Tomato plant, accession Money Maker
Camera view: vertical (180 deg); turntable rotation: 180 degrees
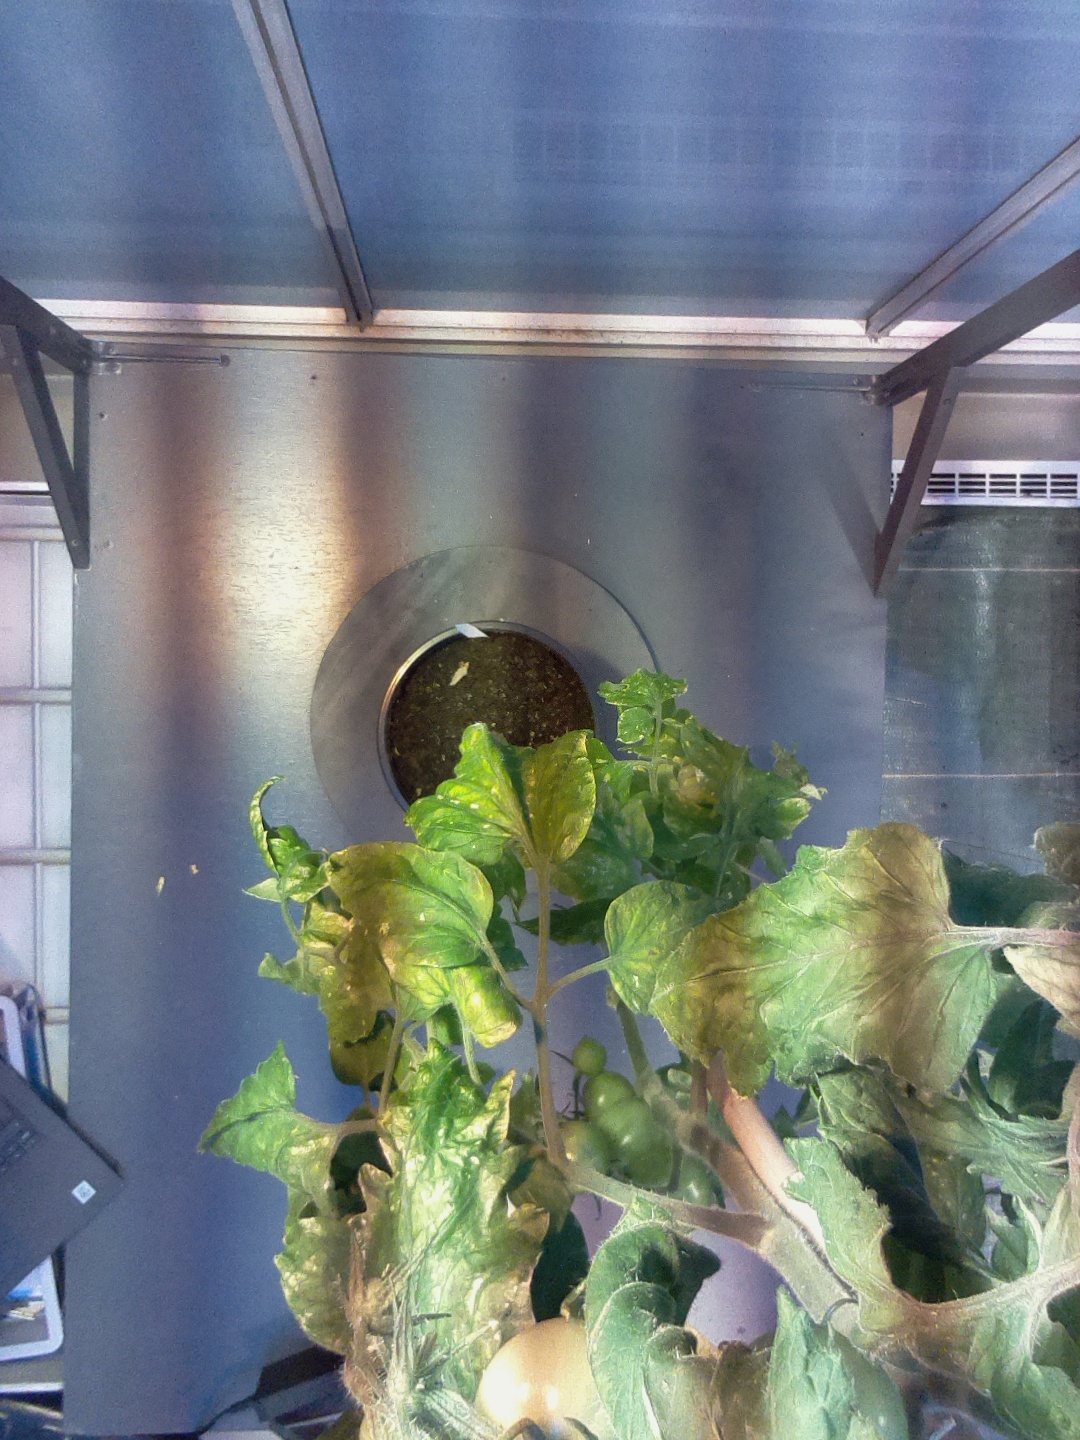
BBCH growth stage 75: 50%-60% of final fruit size